Music of the United Kingdom (1990s)

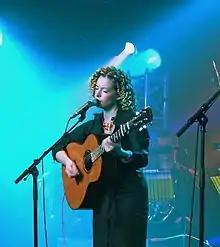
Kate Rusby on stage.

Traditional folk music, having been in a slow decline from mainstream popularity since the 1970s, began to enjoy a resurgence in the 1990s, benefiting from the more general interest in World music. The arrival, and sometimes mainstream success, of acts like Martyn Bennett, Kate Rusby, Nancy Kerr, Kathryn Tickell, Spiers and Boden, Blazin' Fiddles, Eliza Carthy, Runrig and Capercaillie, all largely concerned with acoustic performance of traditional material, marked a radical turn around in the fortunes of British folk music. This was reflected in the adoption creation of the BBC Radio 2 Folk Awards in 2000 and the profile for folk music was as high as it had been for over thirty years.